Consort Rong (Qianlong)

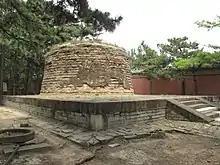
Tomb of Consort Rong

Her story changed over time, transforming her into a fictional character Xiang Fei (香妃; Fragrant Consort) around the early 1920s. Movies and TV series were made about the fictitious Fragrant Consort.